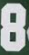
Number: 8